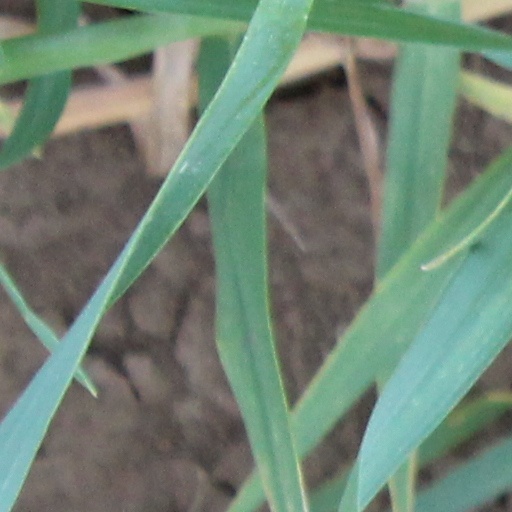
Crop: wheat